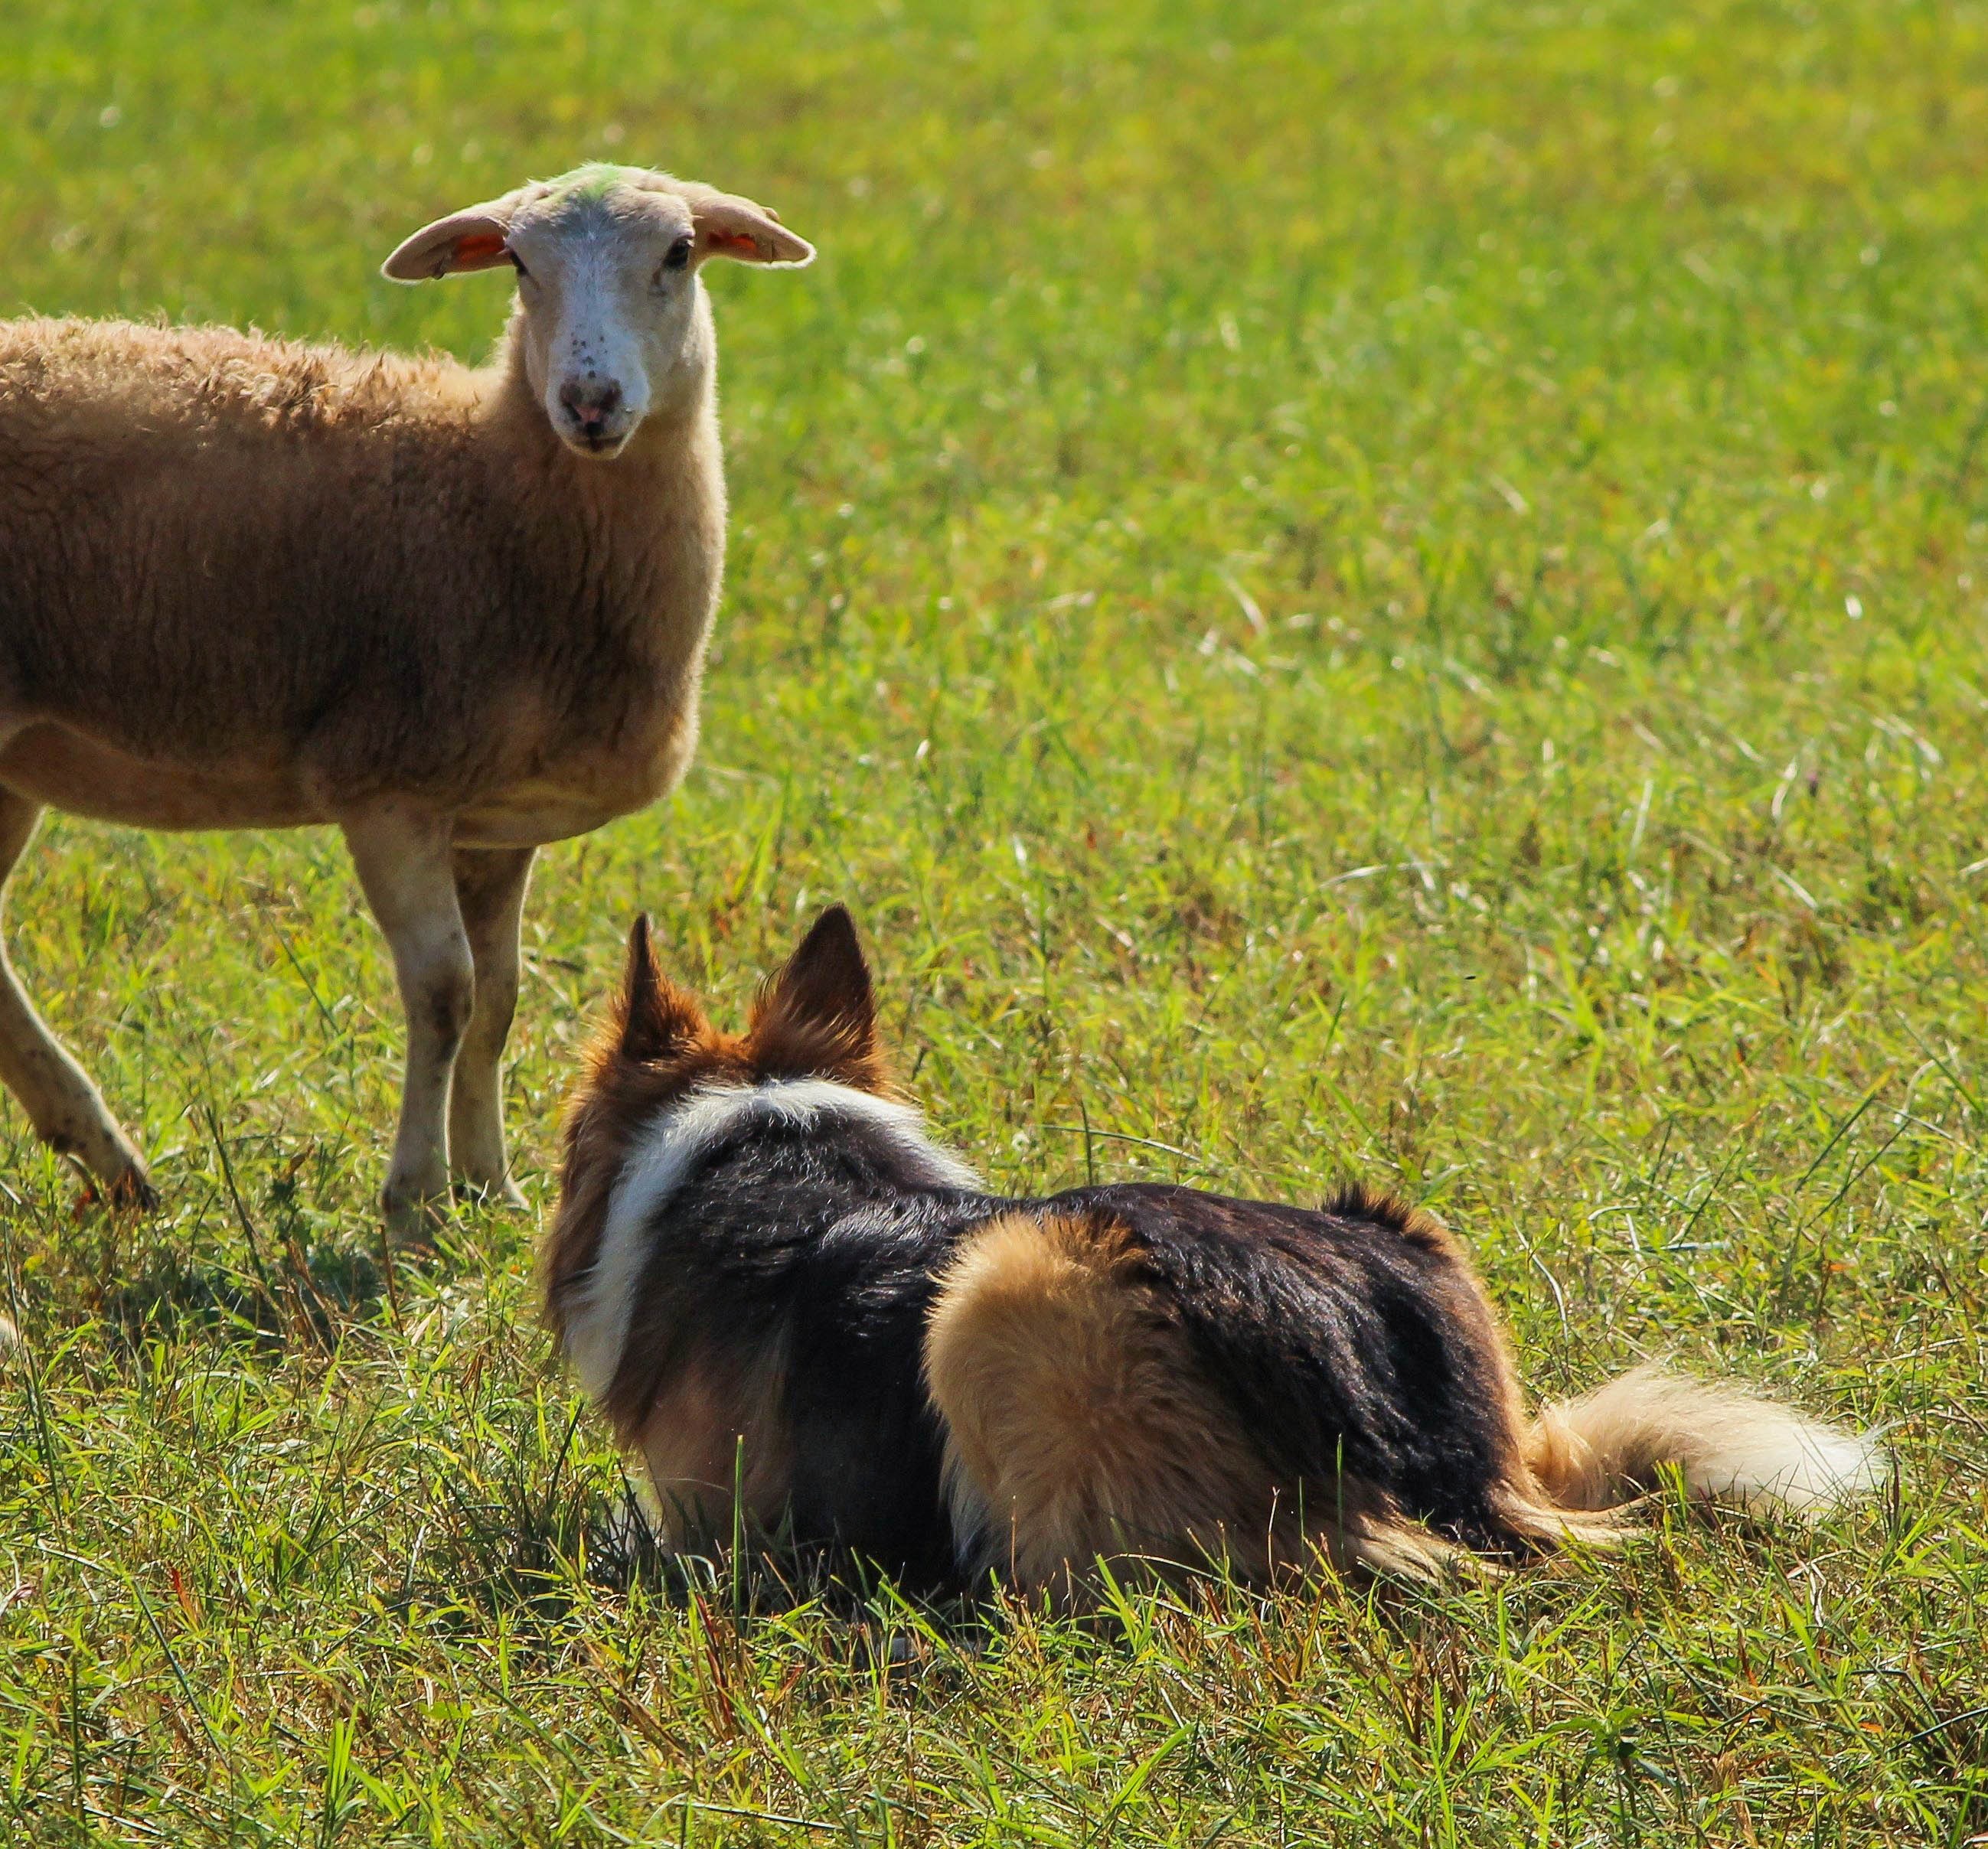
working, grass, meadow, canine, wildlife, goat, collie, pasture, grazing, sheep, mammal, fauna, lamb, goats, vertebrate, sheepdog, herding